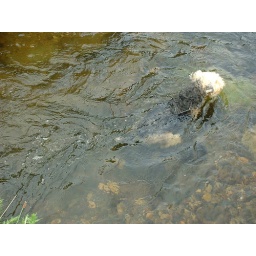
Nothing like a nice swim in a mountain river